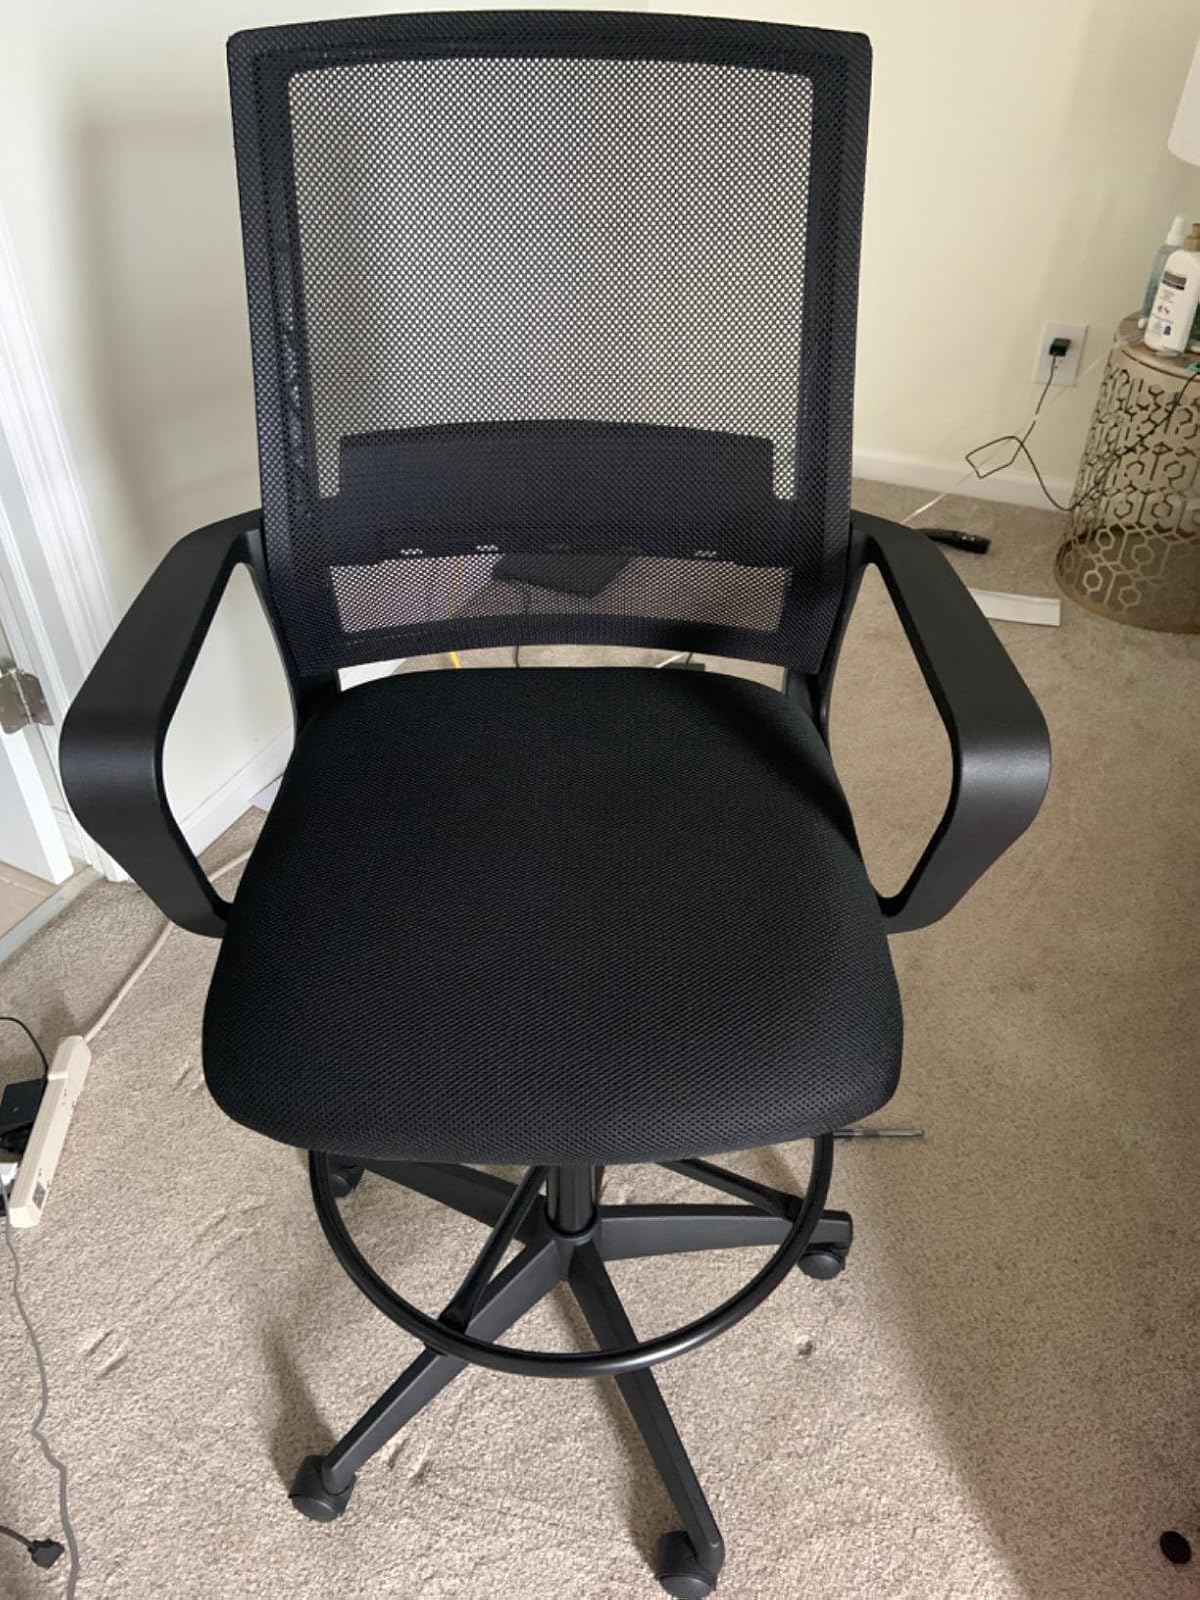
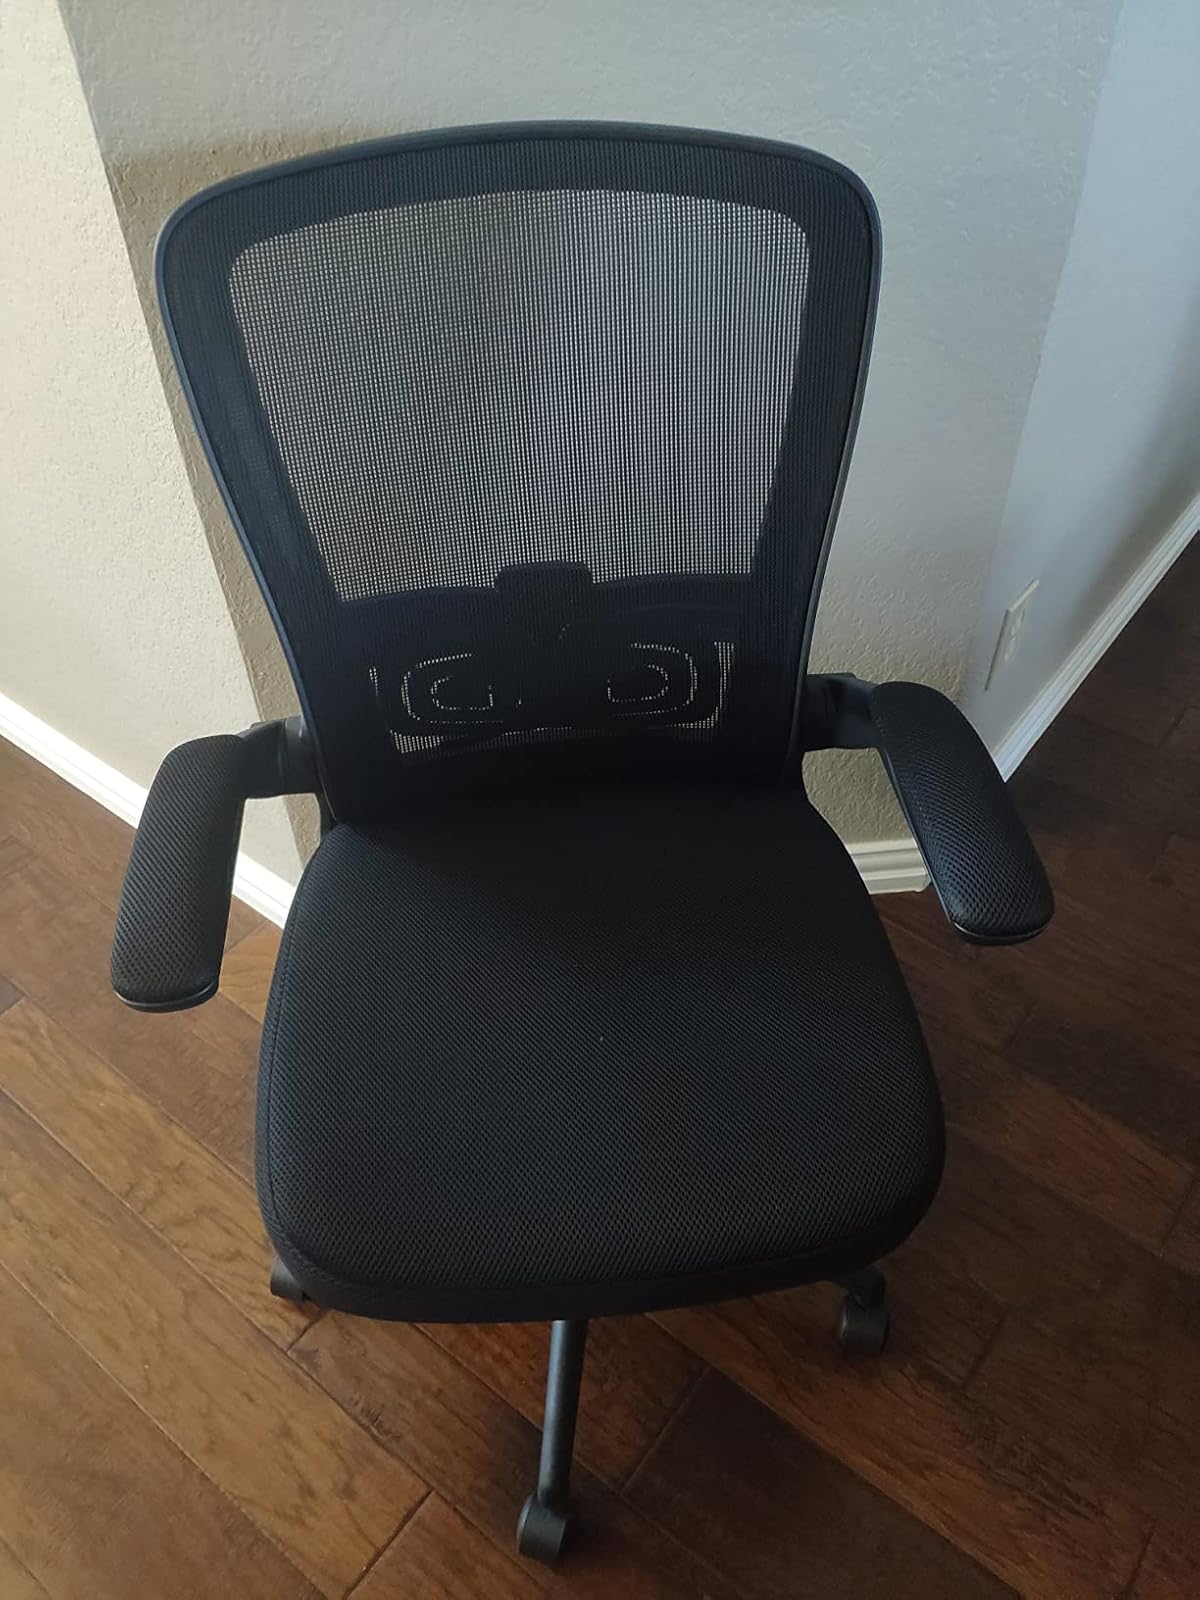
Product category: items_chair
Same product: no